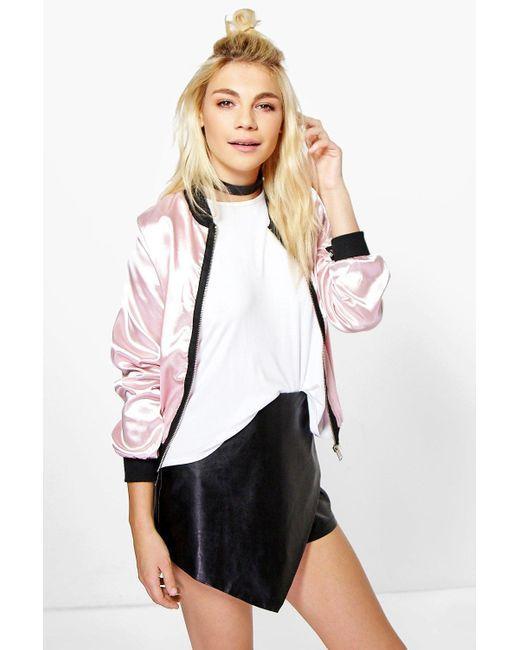
Stylische hellrosa Jacke mit schwarzem Rock für Damen